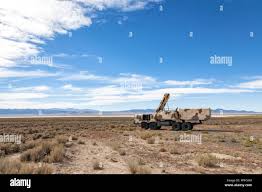
Label: Air Defense